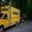
Label: truck